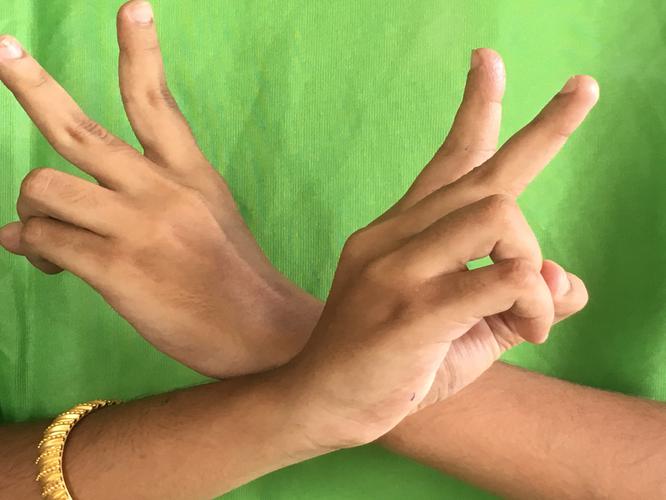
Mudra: Kartariswastika
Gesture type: double_hand